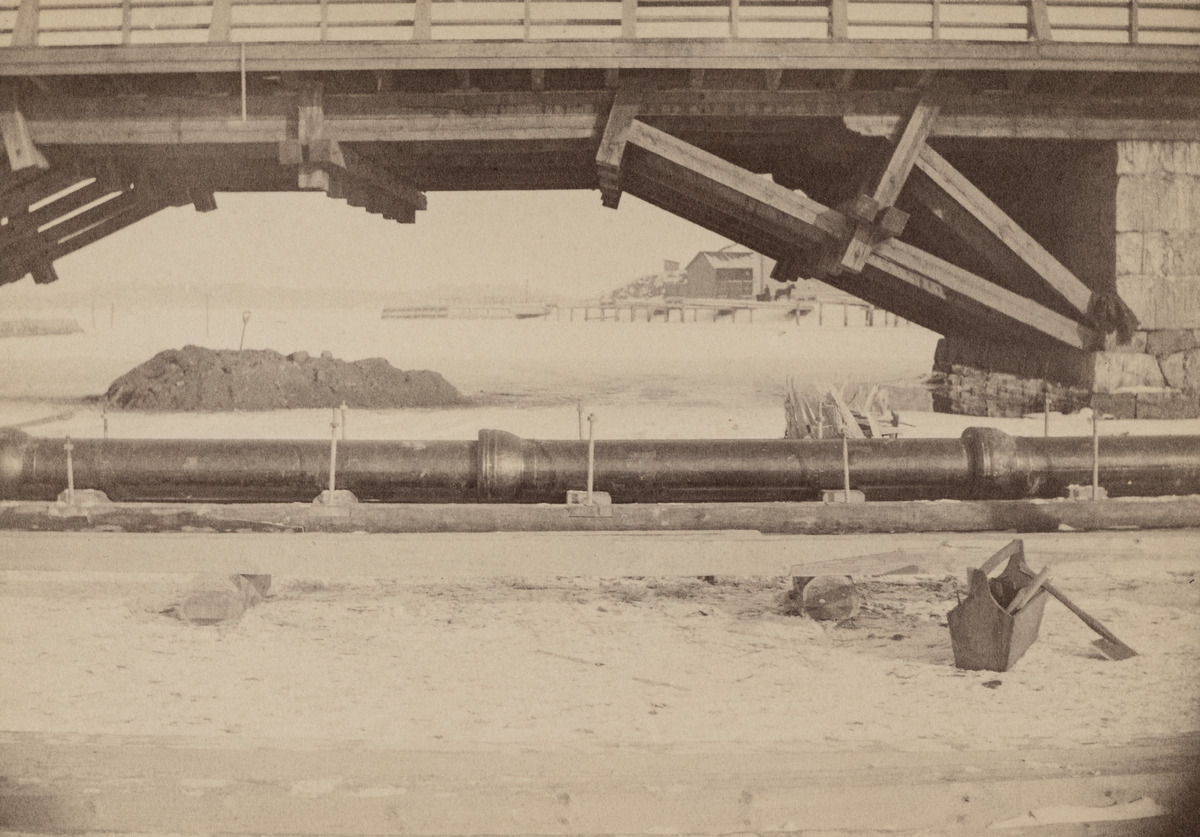
Putkitöitä jään päällä Pitkänsillan vieressä
sisällön kuvaus: Putkitöitä jään päällä Pitkänsillan vieressä. mustavalkoinen
Ajankohta: kuvausaika 1900 n.
Paikka: Suomi, Uusimaa, Helsinki, Siltasaari Helsinki, Pitkäsilta
Aiheet: sillat, putket, työkalut, talvi, lumi, merijää